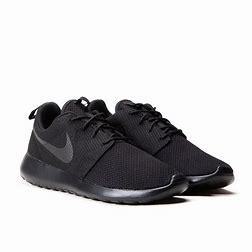
Brand: Nike
Model: Roshe One